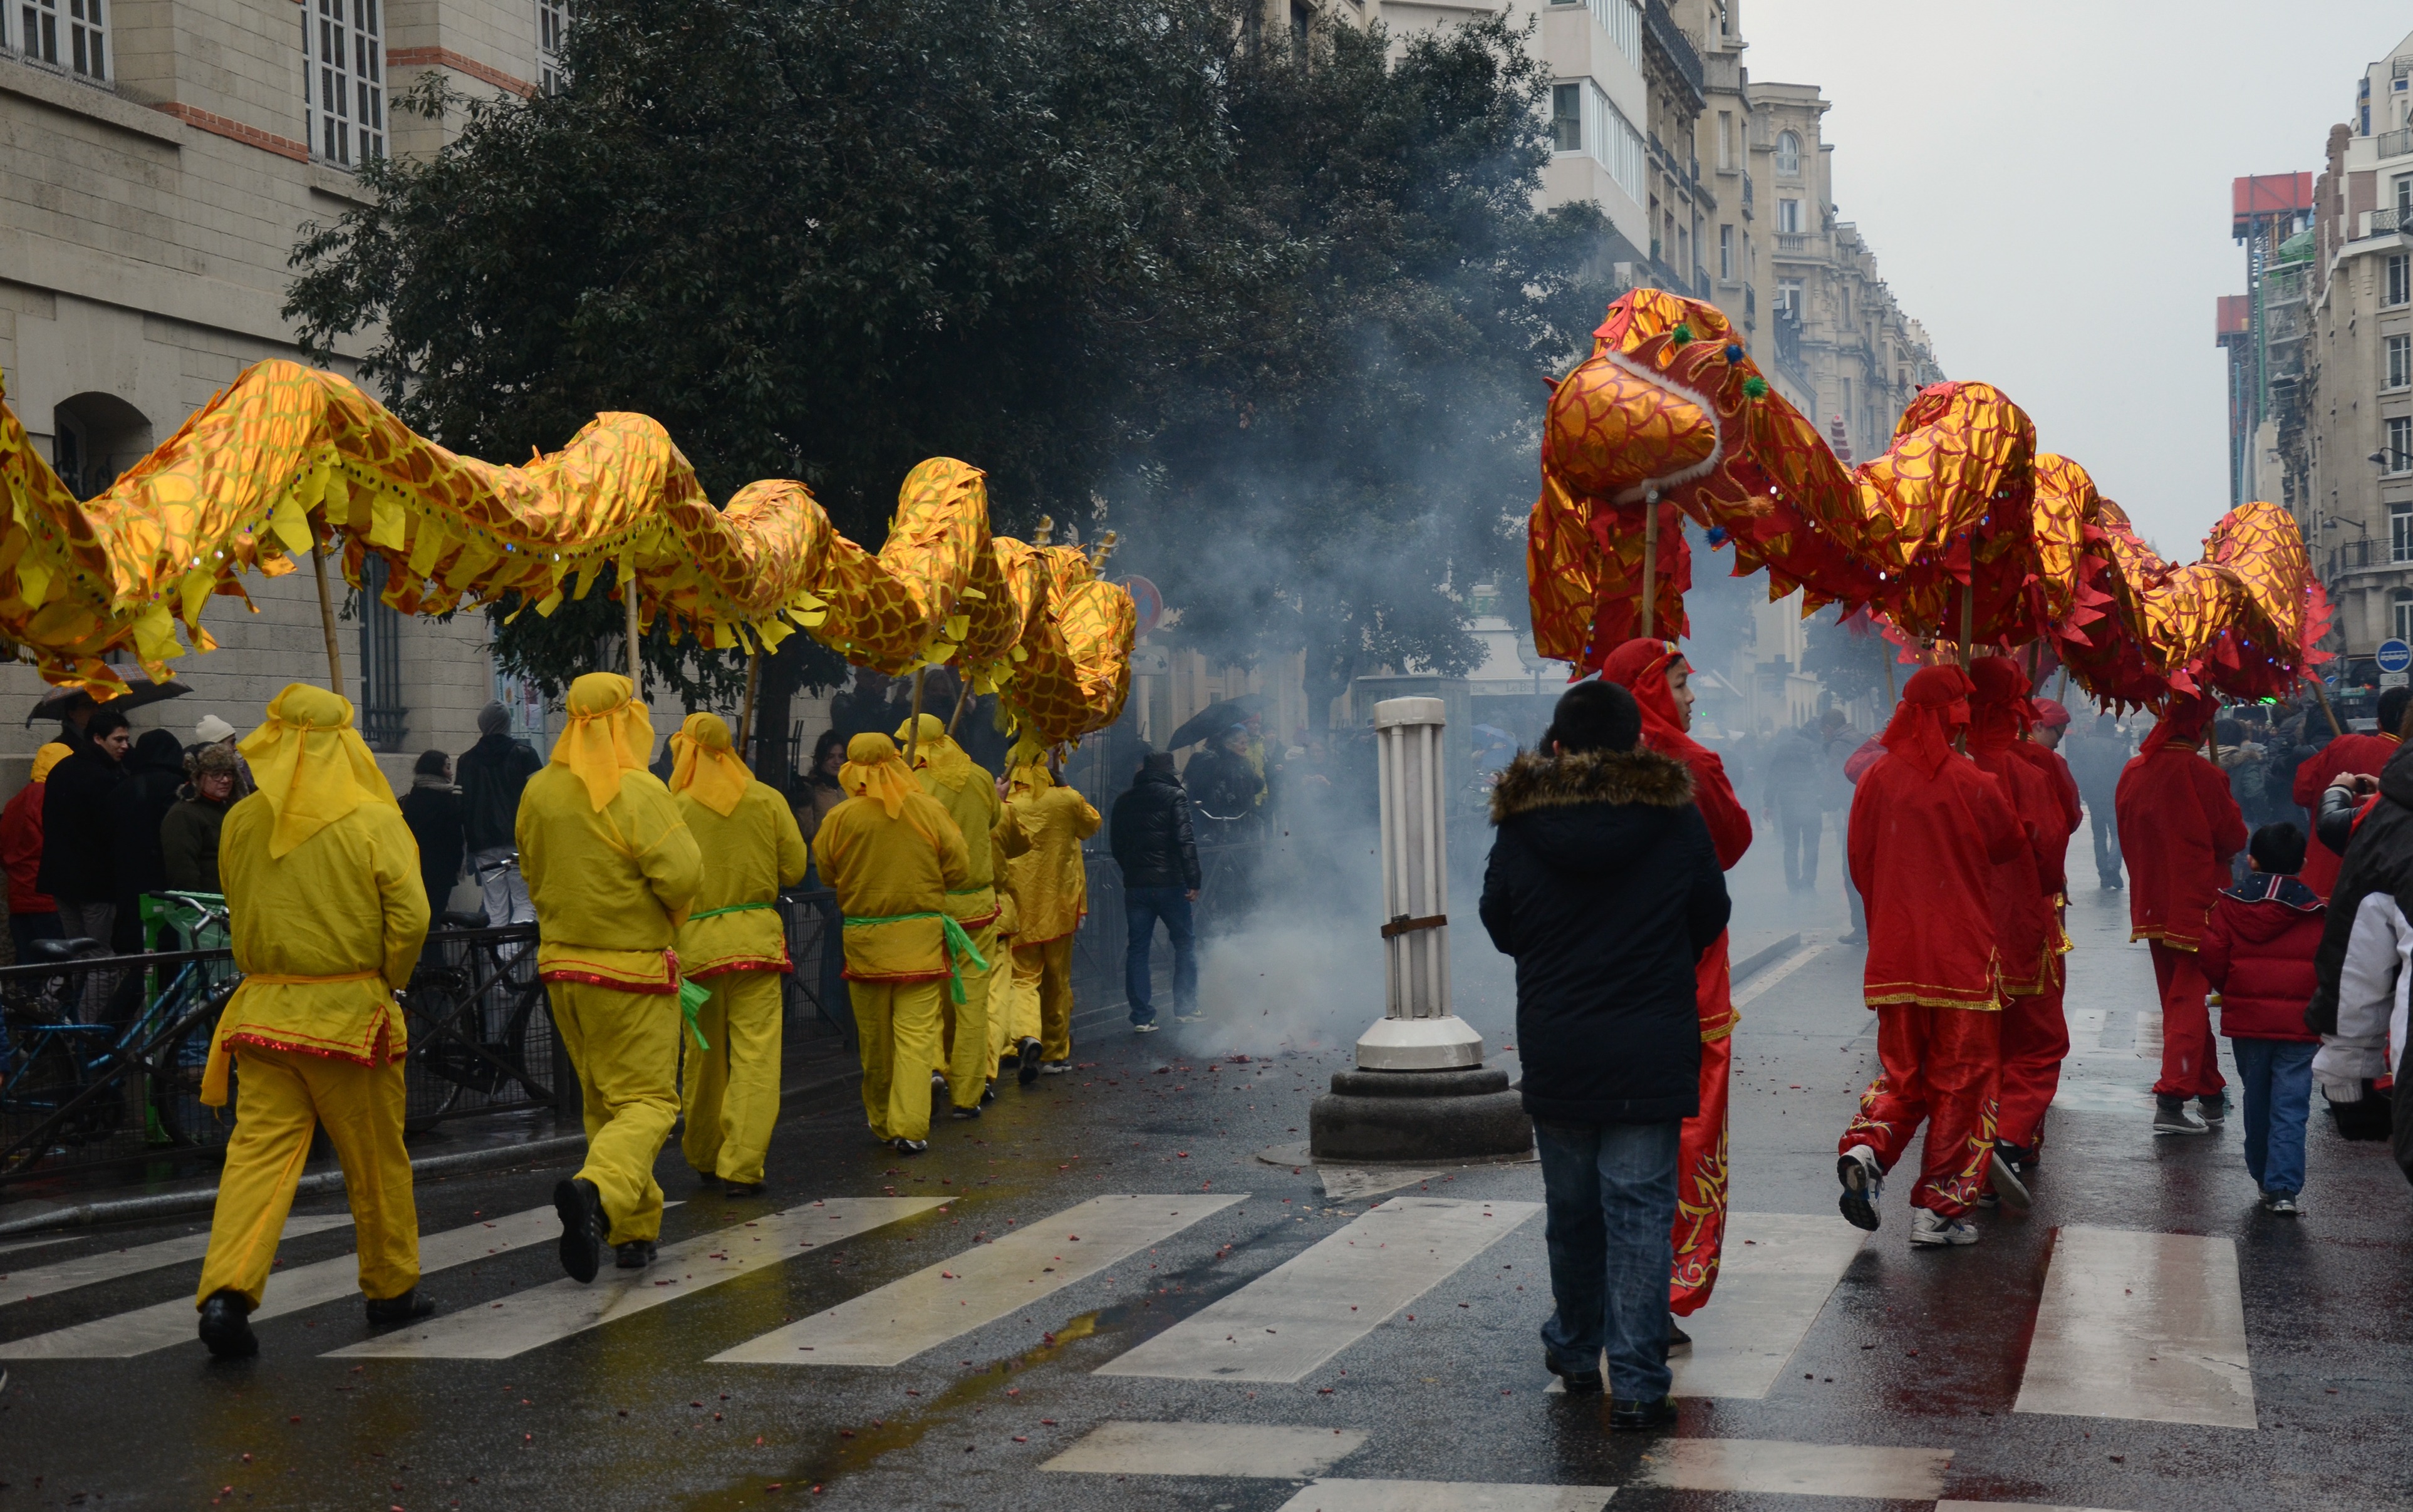
people, city, paris, urban, crowd, celebration, france, carnival, festival, demonstration, cities, chinese new year